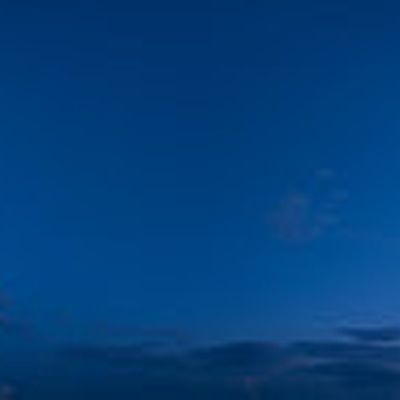
Cloud type: Altostratus (As)